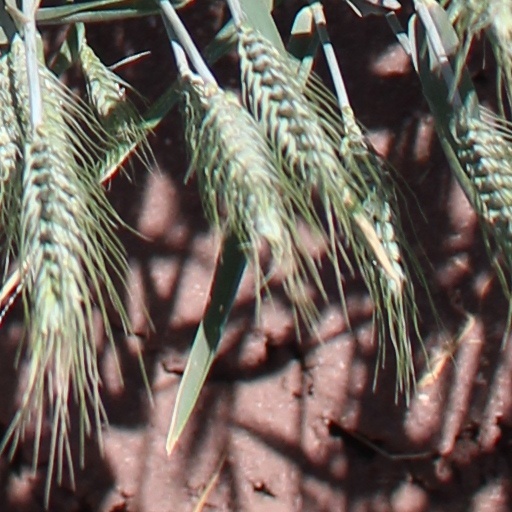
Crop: wheat